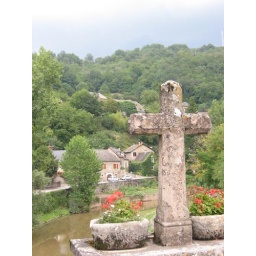
Bellecastle cross on the bridge over the Aveyron river